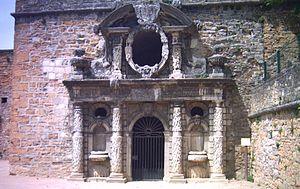
Neuville-sur-Saône est une commune française, située dans la métropole de Lyon, en région Auvergne-Rhône-Alpes.
Un nymphée est un bassin recevant une source considérée à l'origine comme sacrée.
La maison de Neufville de Villeroy est une famille de la noblesse française originaire de Lorraine. Elle est issue d'un secrétaire des finances anoblie par Louis XII au XVIᵉ siècle. Elle a été élevée au titre ducal en 1651. Elle est éteinte de nos jours.